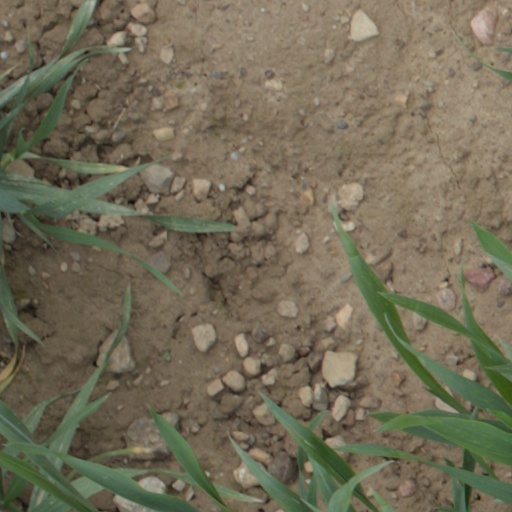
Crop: wheat